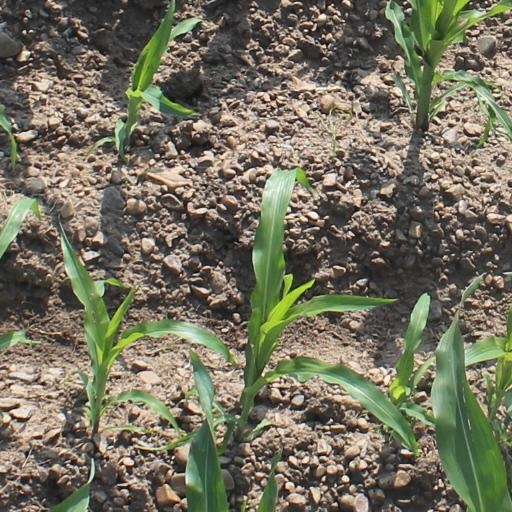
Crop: maize; corn